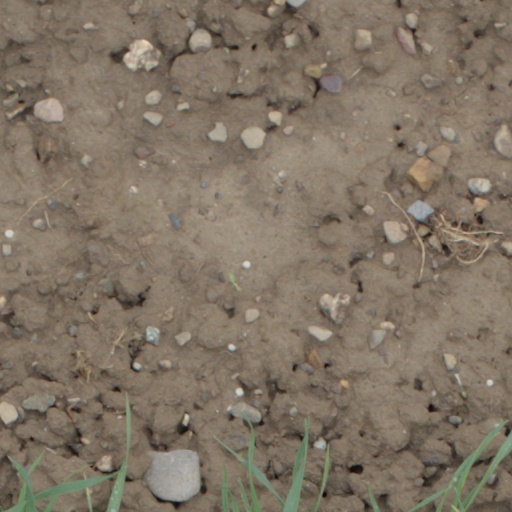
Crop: wheat